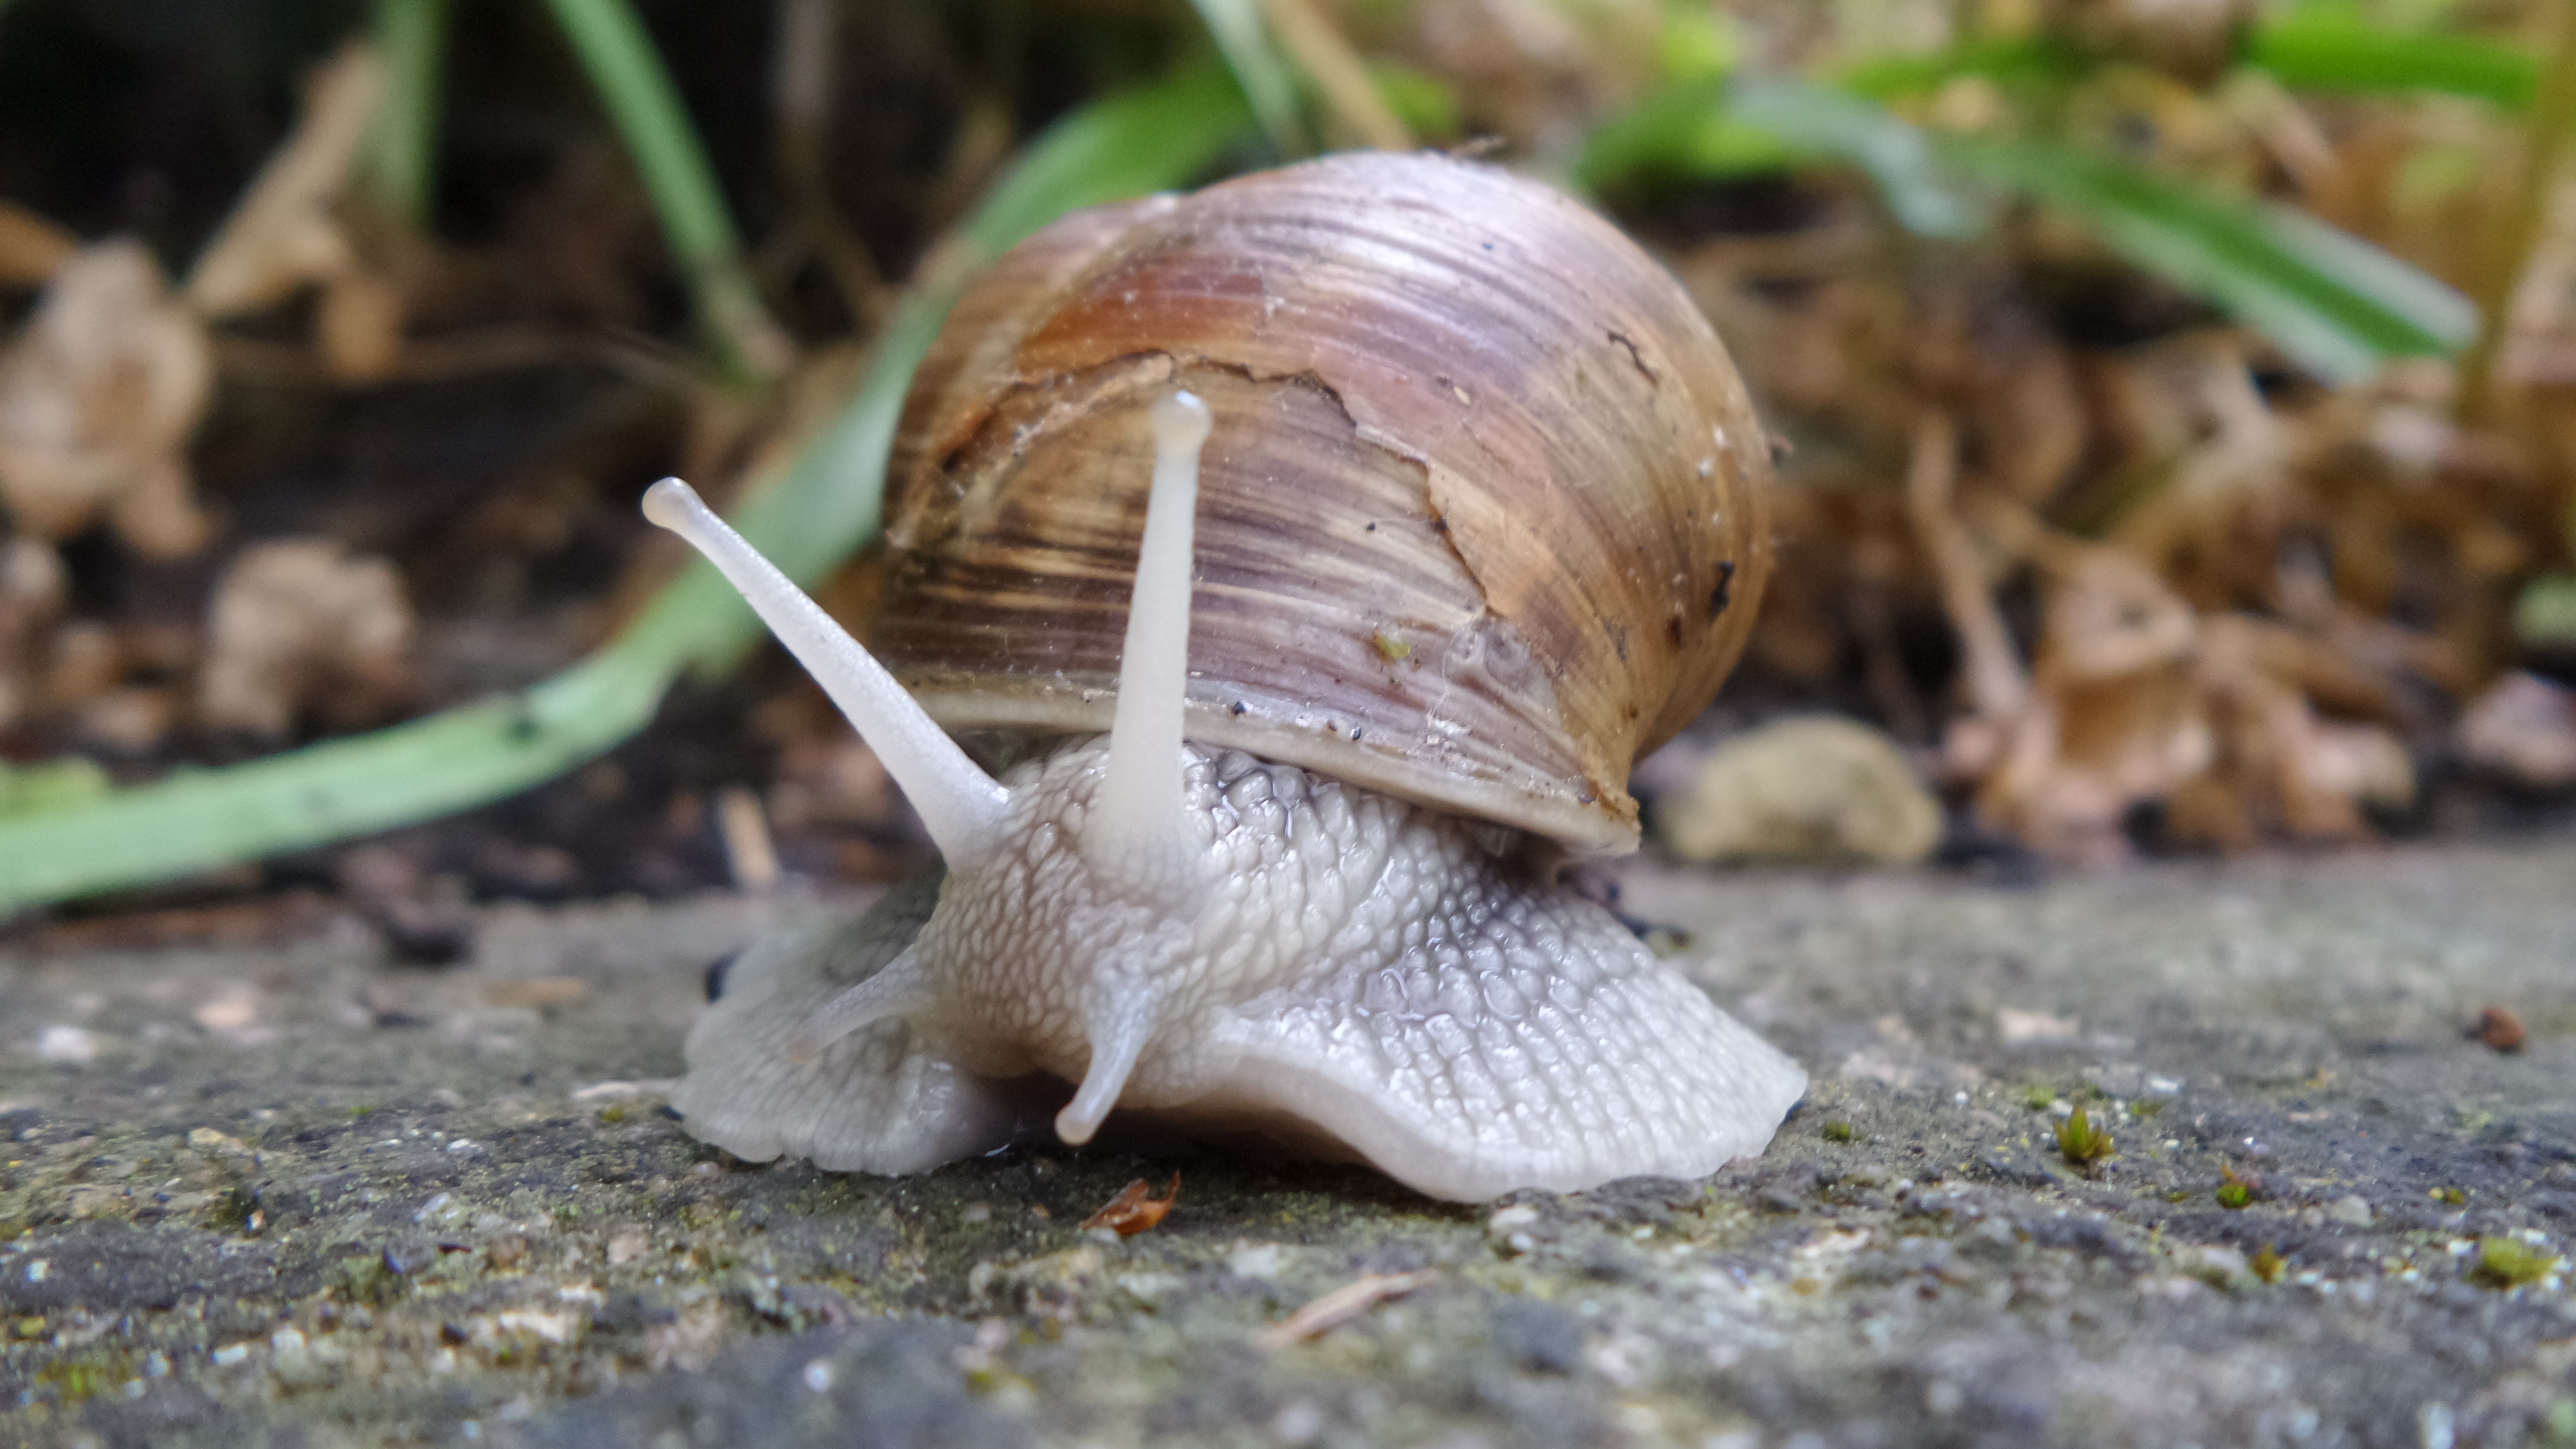
nature, spiral, wildlife, reptile, close, fauna, shell, invertebrate, mollusk, snail, animals, molluscs, slug, macro photography, slowly, sea snail, marine biology, snails and slugs